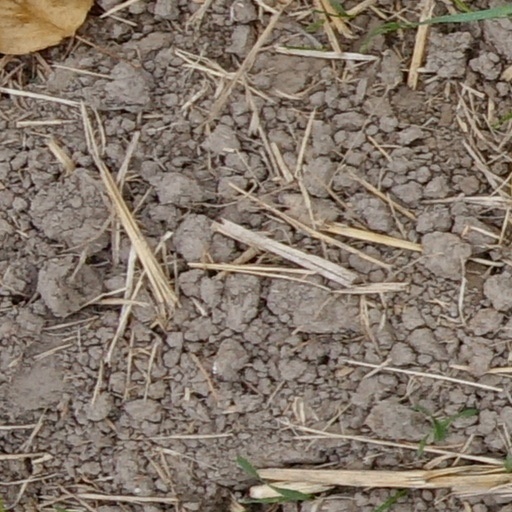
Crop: wheat